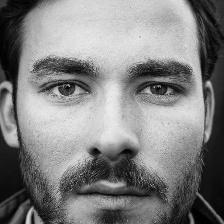
Label: faces